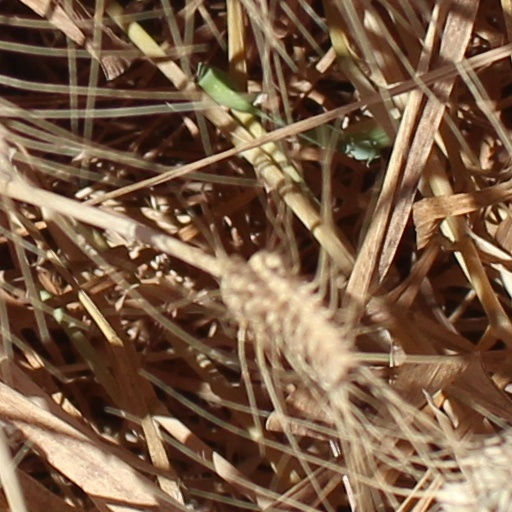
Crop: wheat